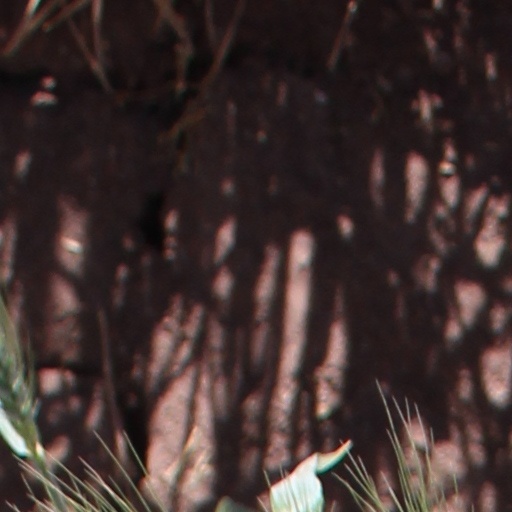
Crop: wheat